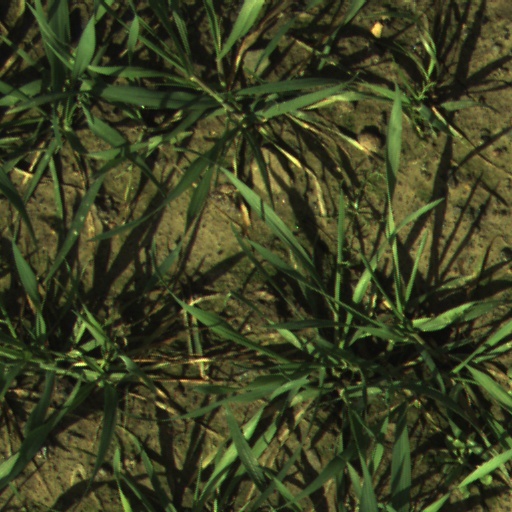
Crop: wheat